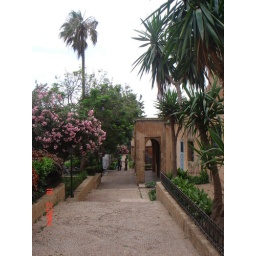
Rabat - MoroccoWhitewashed Andalusian village built by refugees, combining winding city streets, public gardens and iridescent blue and white houses.